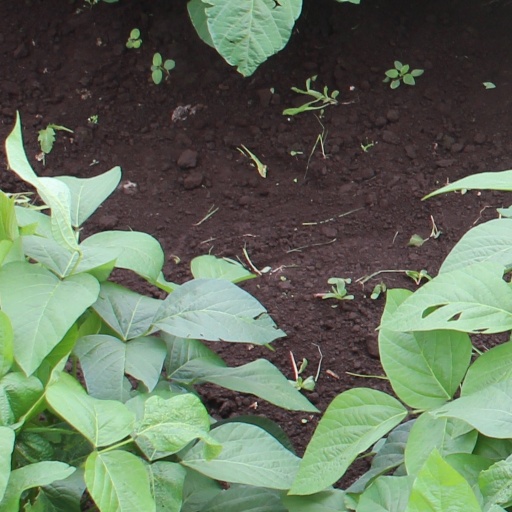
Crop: soybean